Joseph Bancroft House

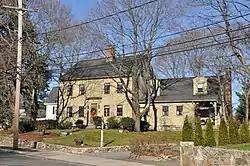

The Joseph Bancroft House is a historic house in Reading, Massachusetts. Built in the early 1830s, it is a prominent local example of Federal period architecture. It was built for a member of the locally prominent Bancroft family, who inherited a large tract of land in the area. The house was listed on the National Register of Historic Places in 1984.